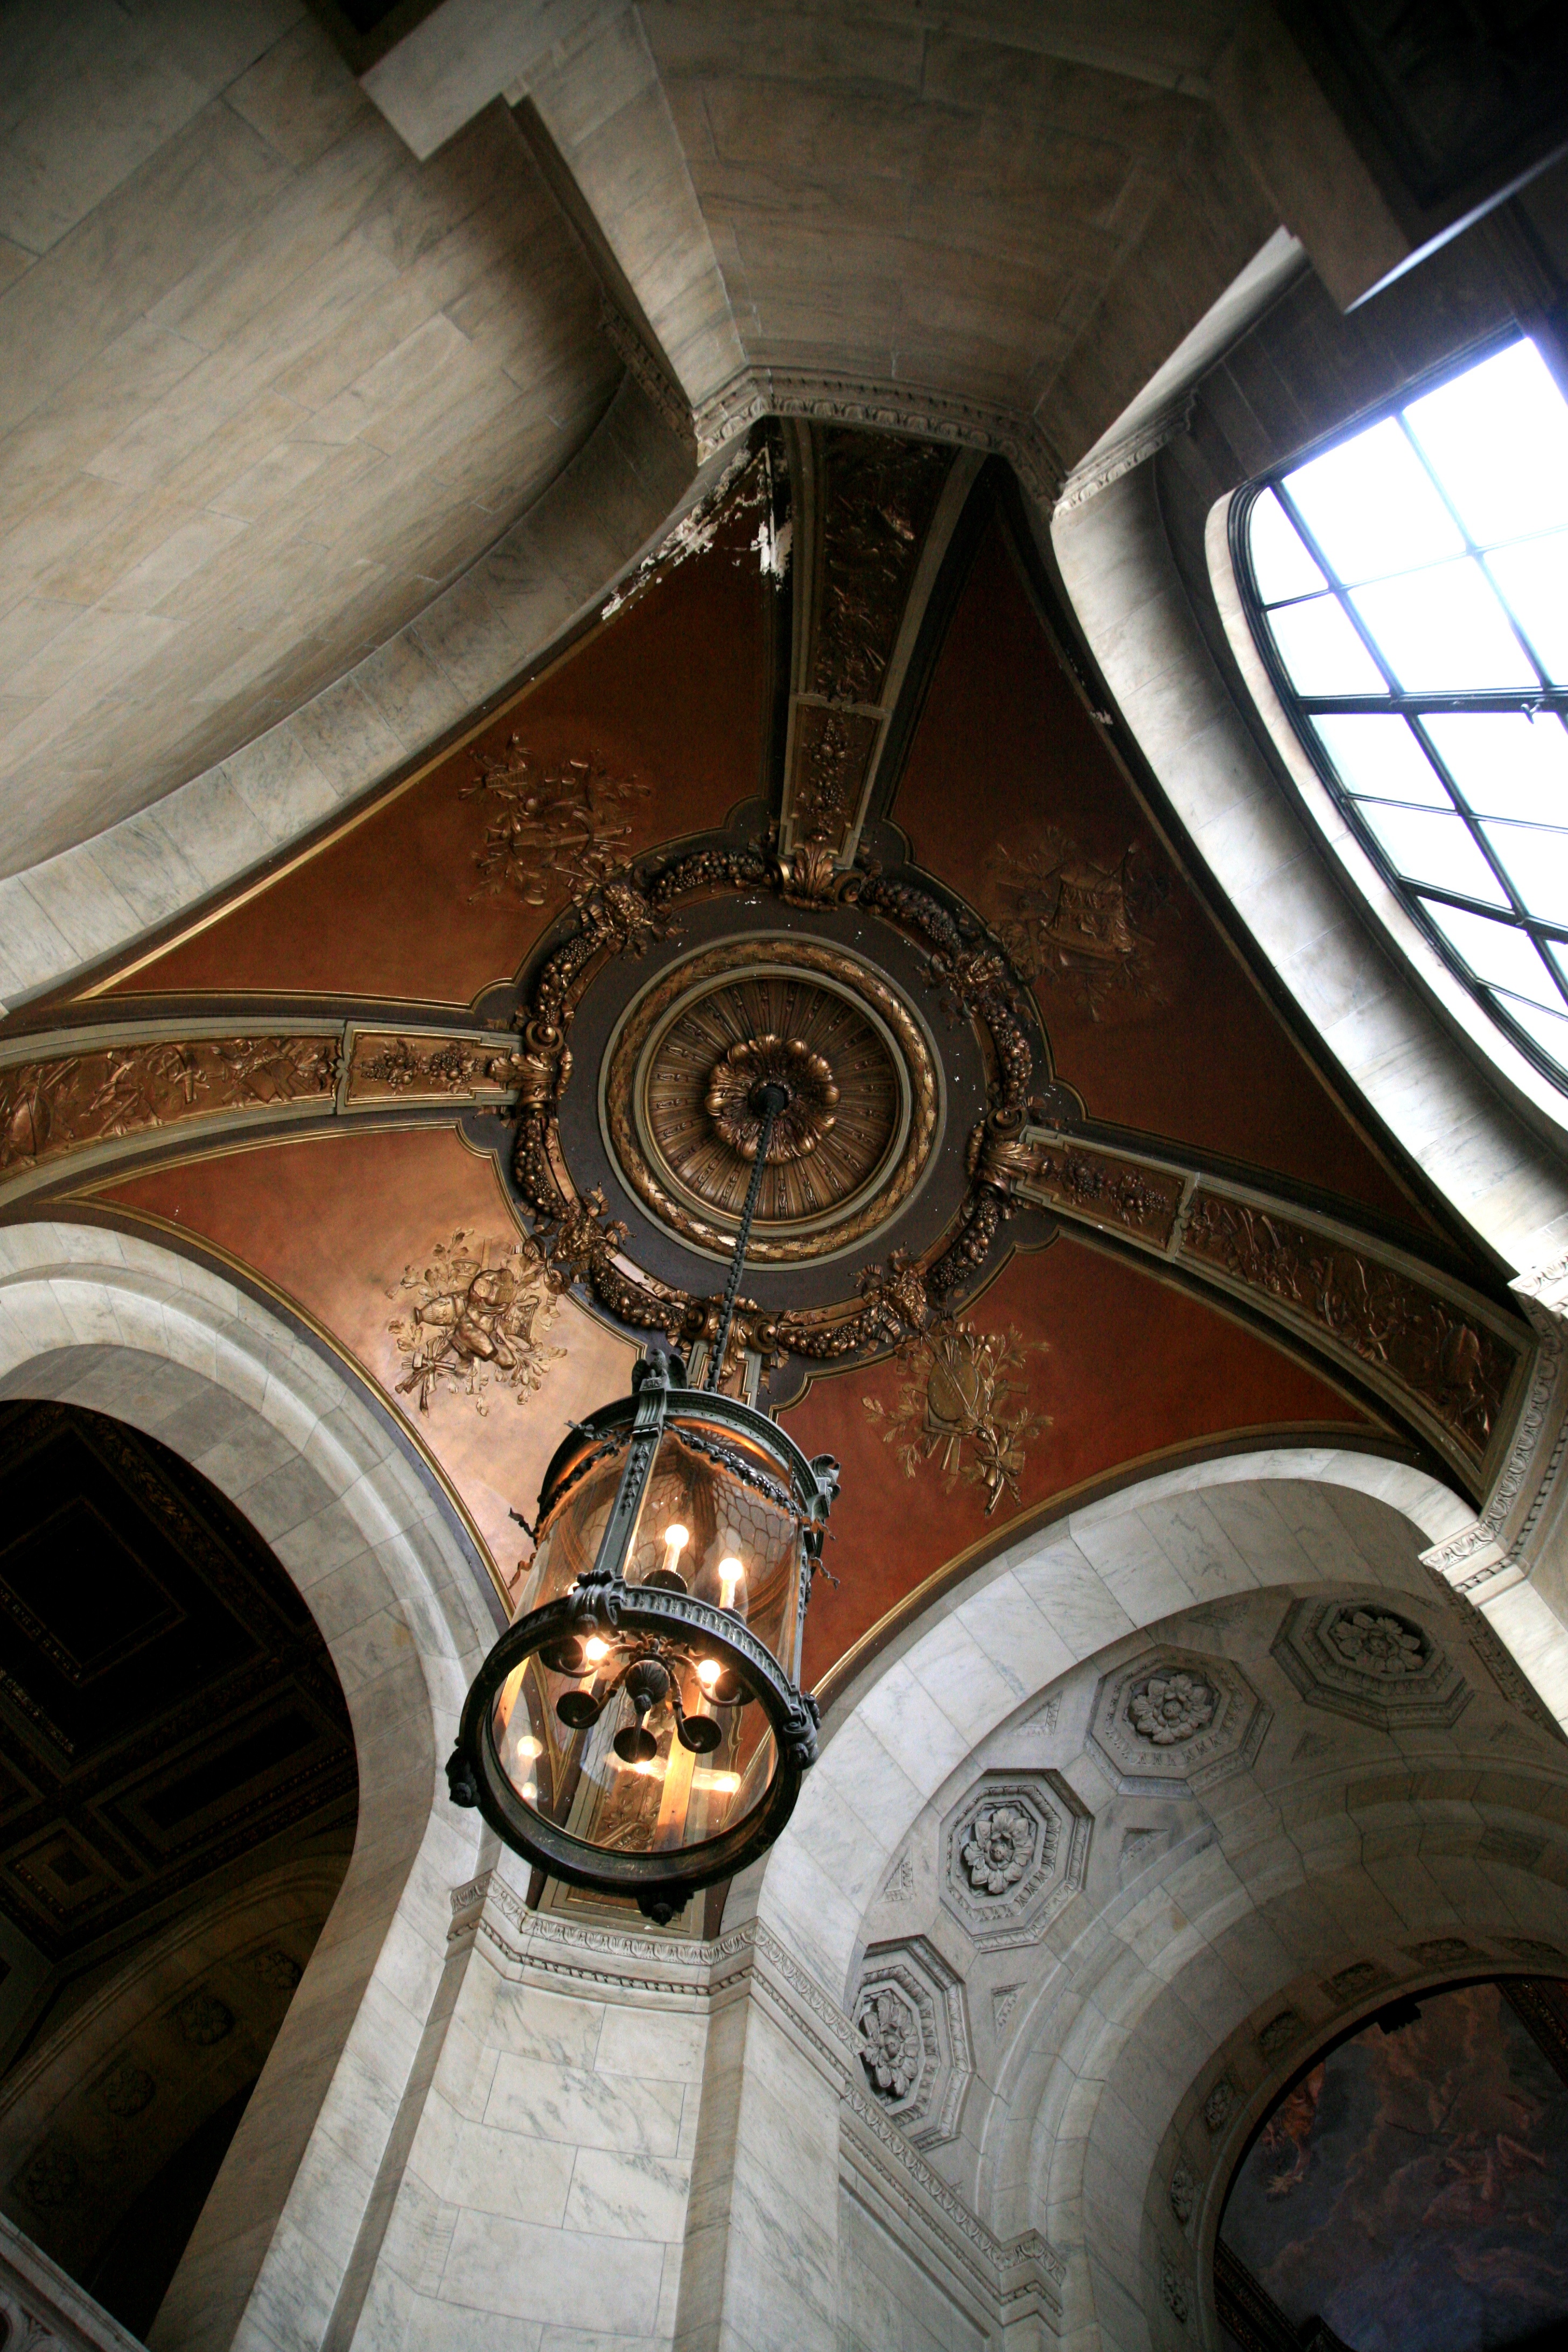
light, nyc, lighting, newyork, library, newyorkcity, symmetry, ny, dome, midtownmanhattan, fifthavenue, nypl, newyorkpubliclibrary, mainbranch, bibliotheque, ancient history